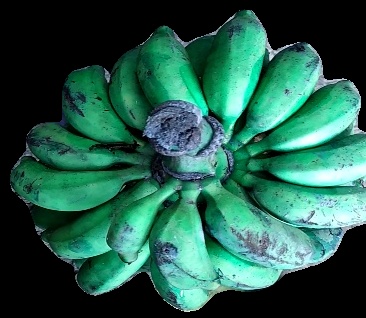
Variety: rasbale
Grade: grade3